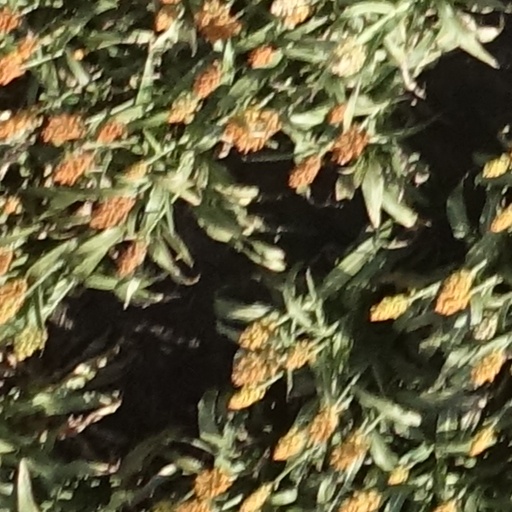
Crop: sorghum